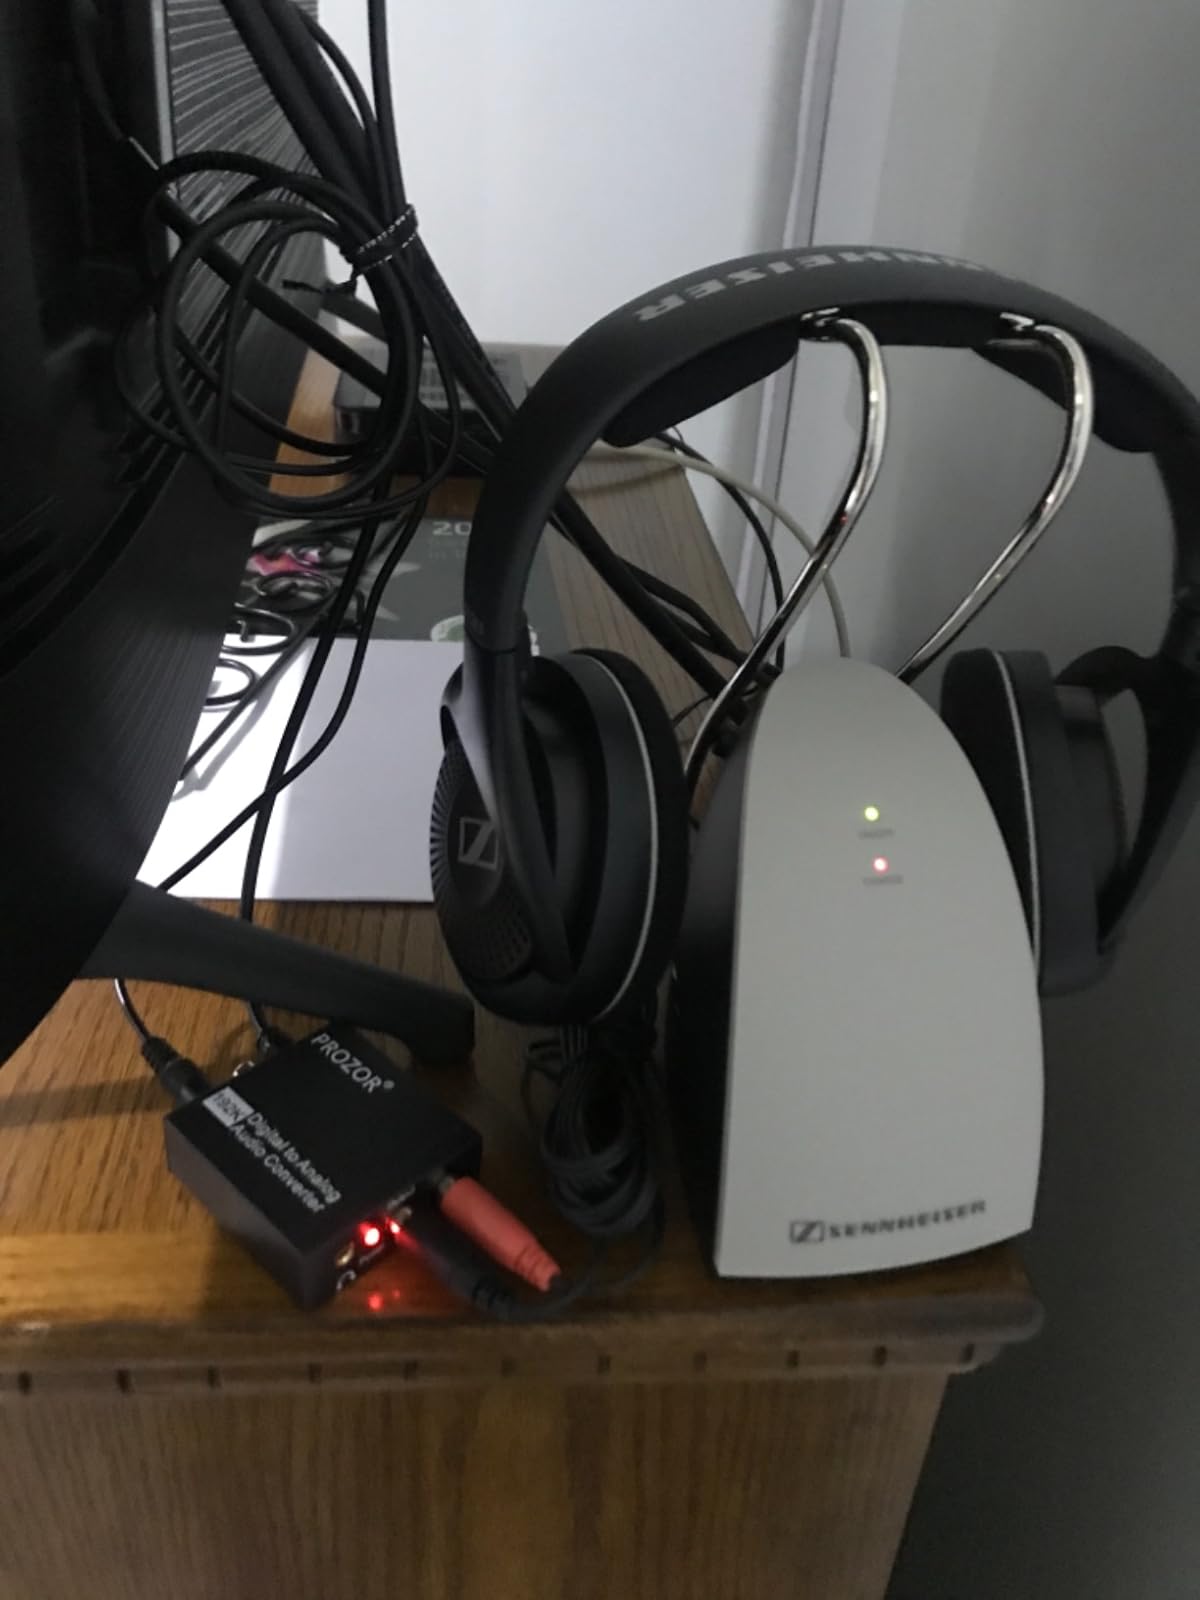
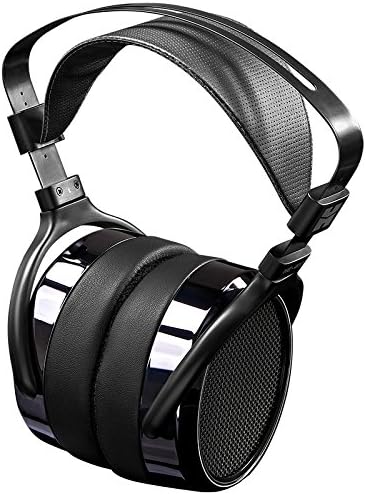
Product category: headphones
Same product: no